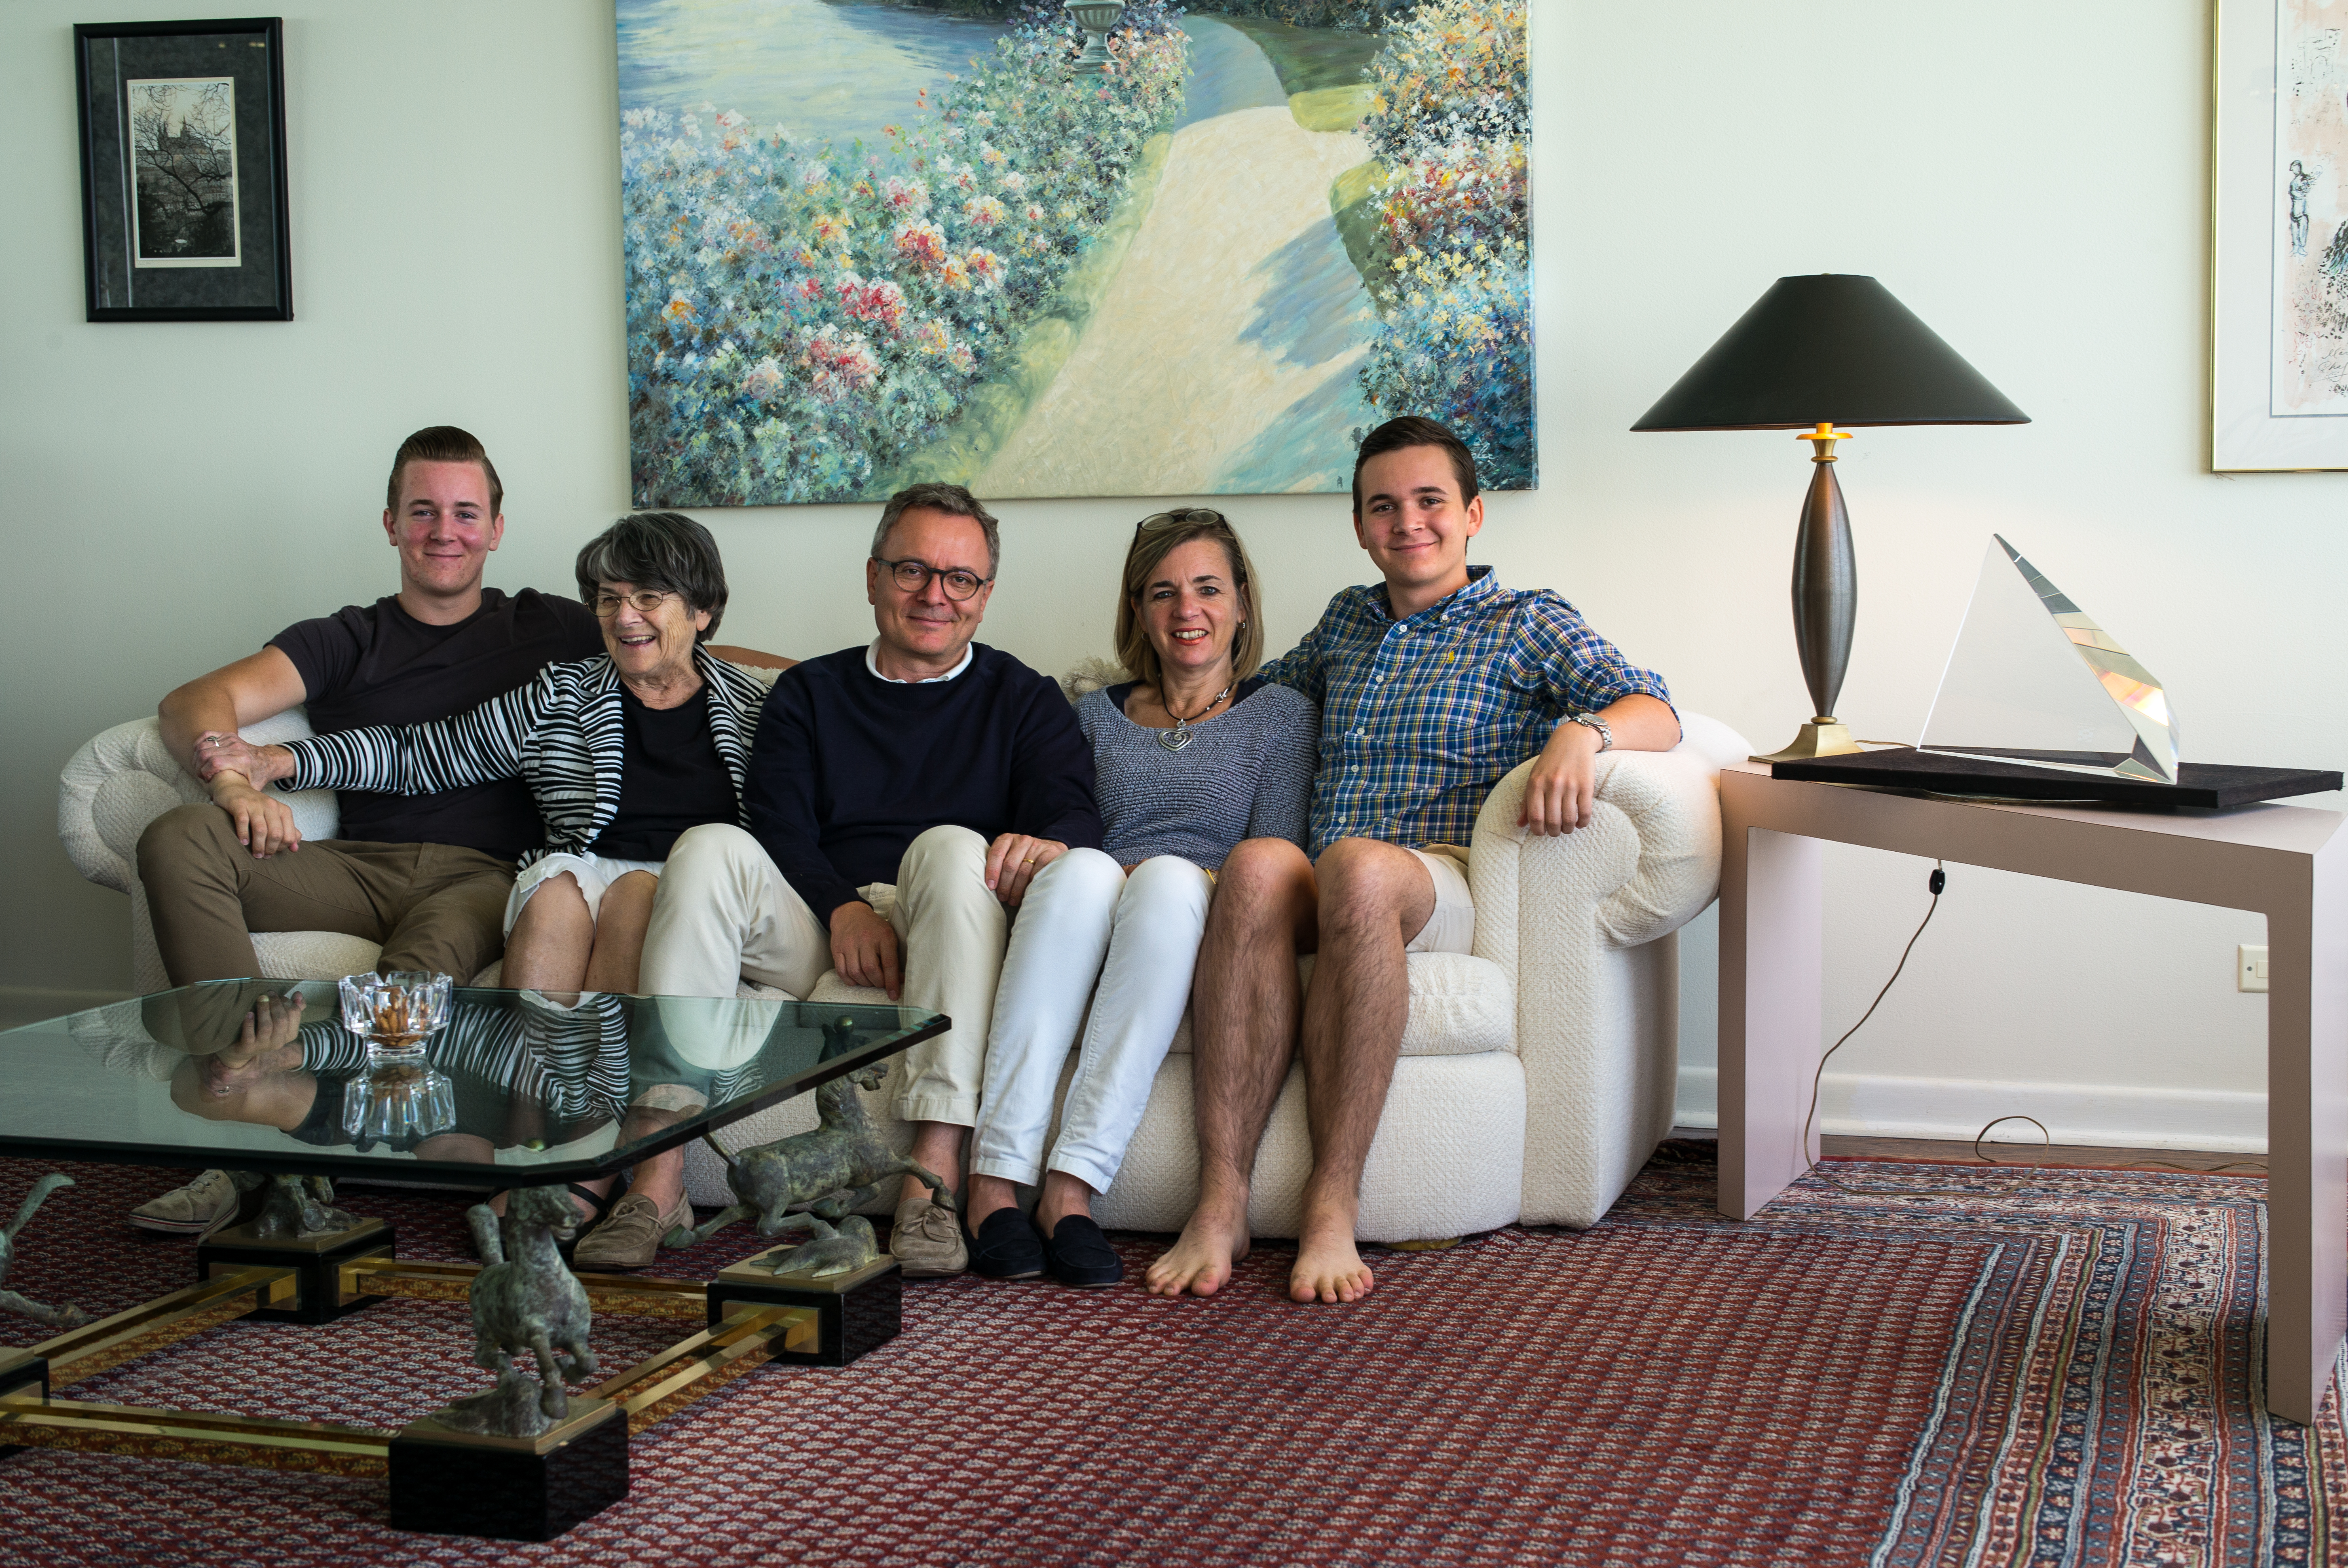
people, room